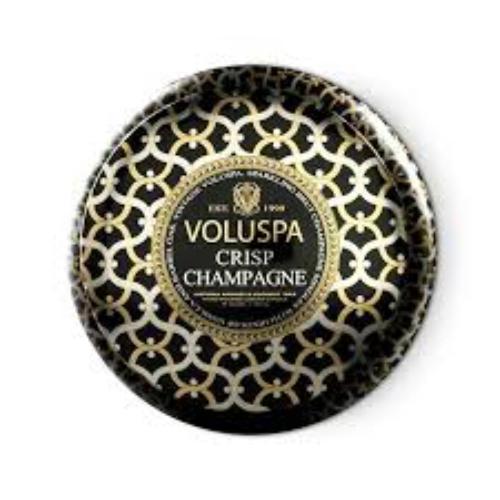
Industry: Necessities